Begotten (film)

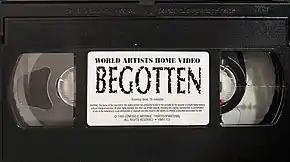
"Begotten" was released on VHS in 1995. The film is currently out of print, though widely bootlegged.

"Begotten" was unable to attain even limited theatrical release. However it gained popularity as an underground film via distribution outside of conventional commercial channels, especially with those who released subversive or transgressive content. Lacking a standard theatrical release, Merhige booked one-off screenings at various film festivals and art museums. The earliest screening took place on October 24, 1989 at the Goethe-Institut as part of the Montreal World Film Festival. Strong reactions of those in attendance were reported, as "The Gazette" described a majority of the audience as "too stunned by what they'd seen to react". After its debut at the 1990 San Francisco International Film Festival, it was shown at the Museum of Modern Art, on October 22 with Merhige introducing the film, followed by a post-screening discussion with the audience. It was shown at multiple film festivals from 19911996, these included special screenings at New York City's Film Forum, American Cinematheque, and the Ann Arbor Film Festival.